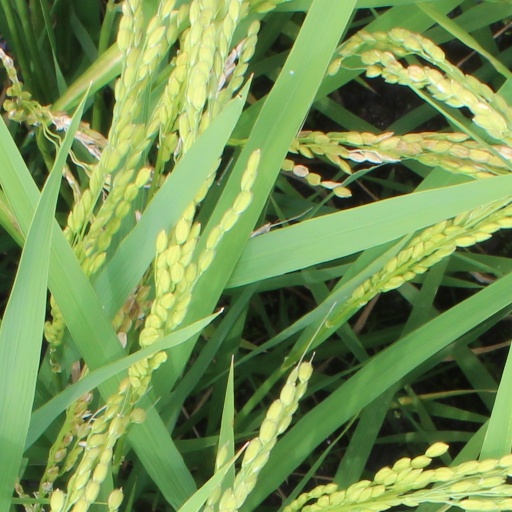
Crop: rice